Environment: real
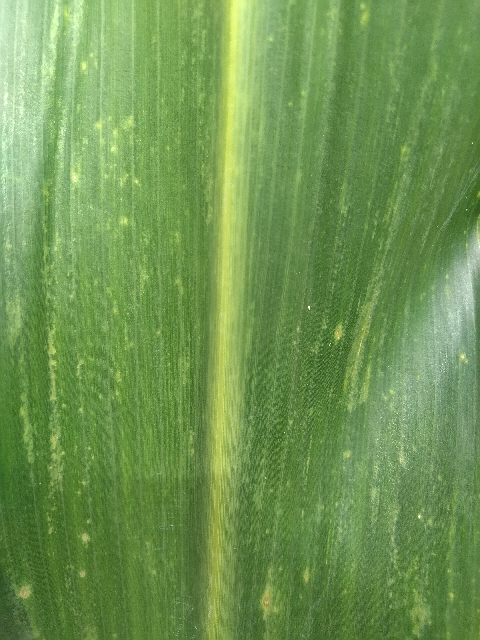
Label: lethal_necrosis